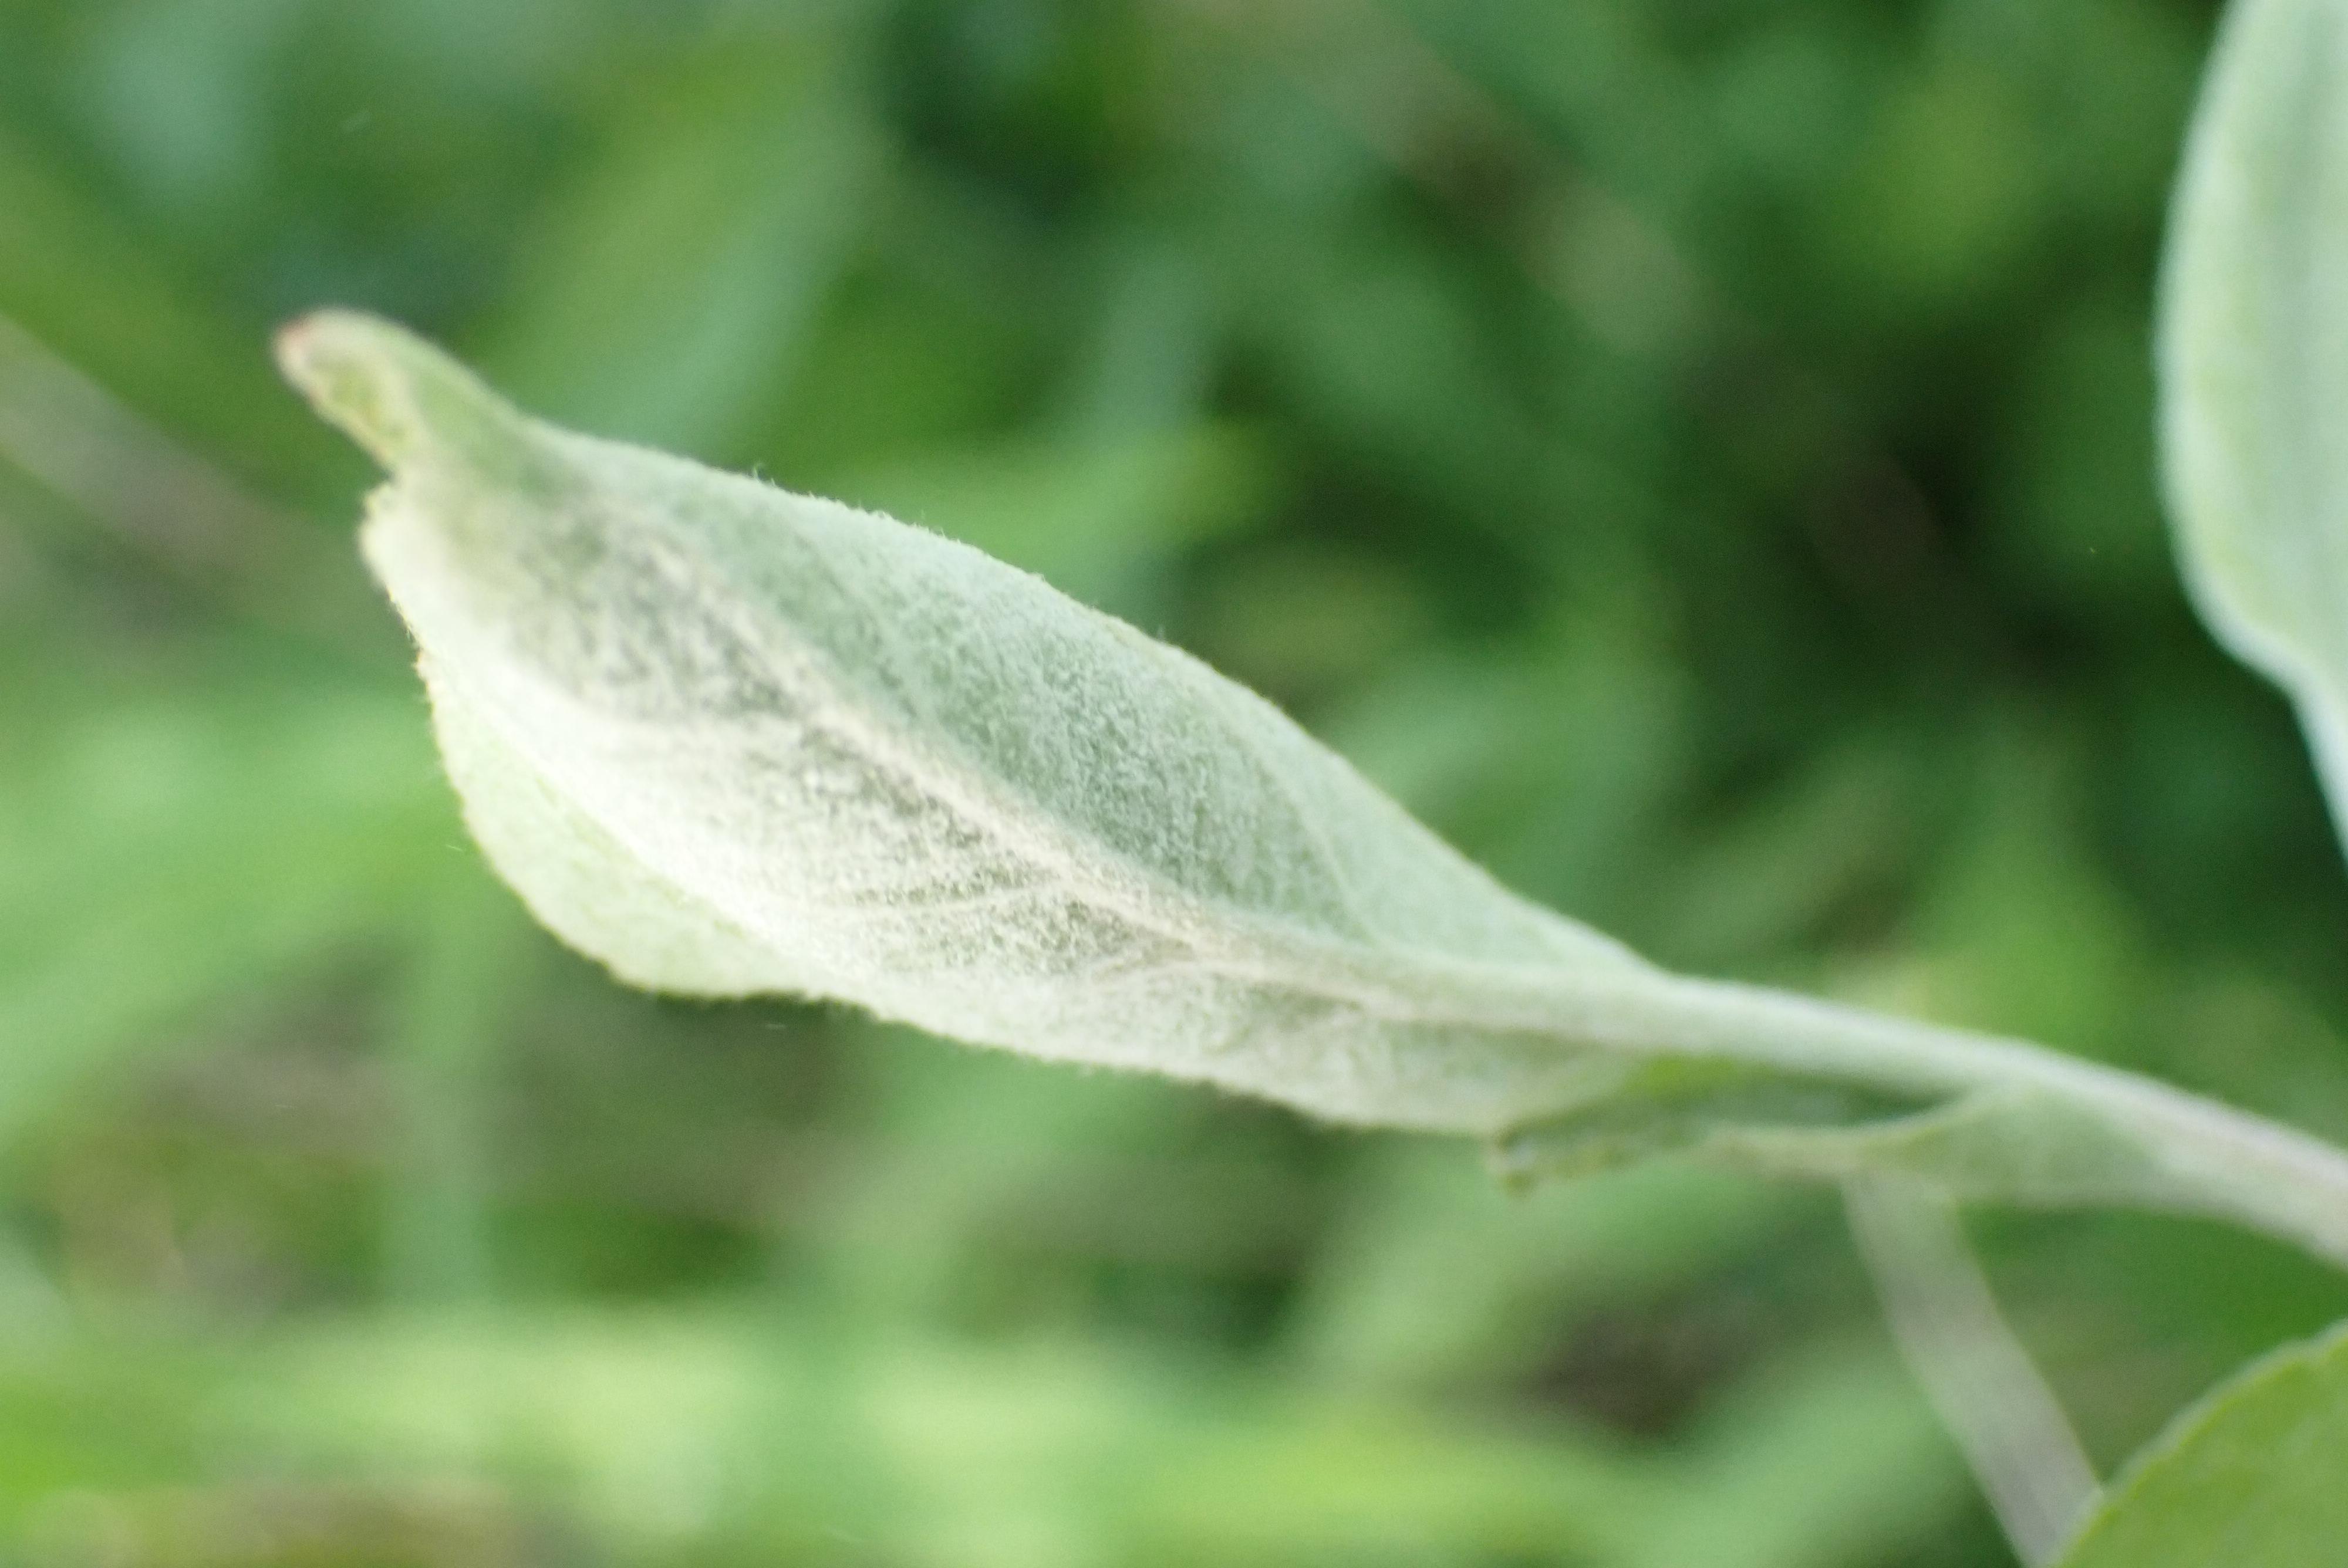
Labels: powdery_mildew